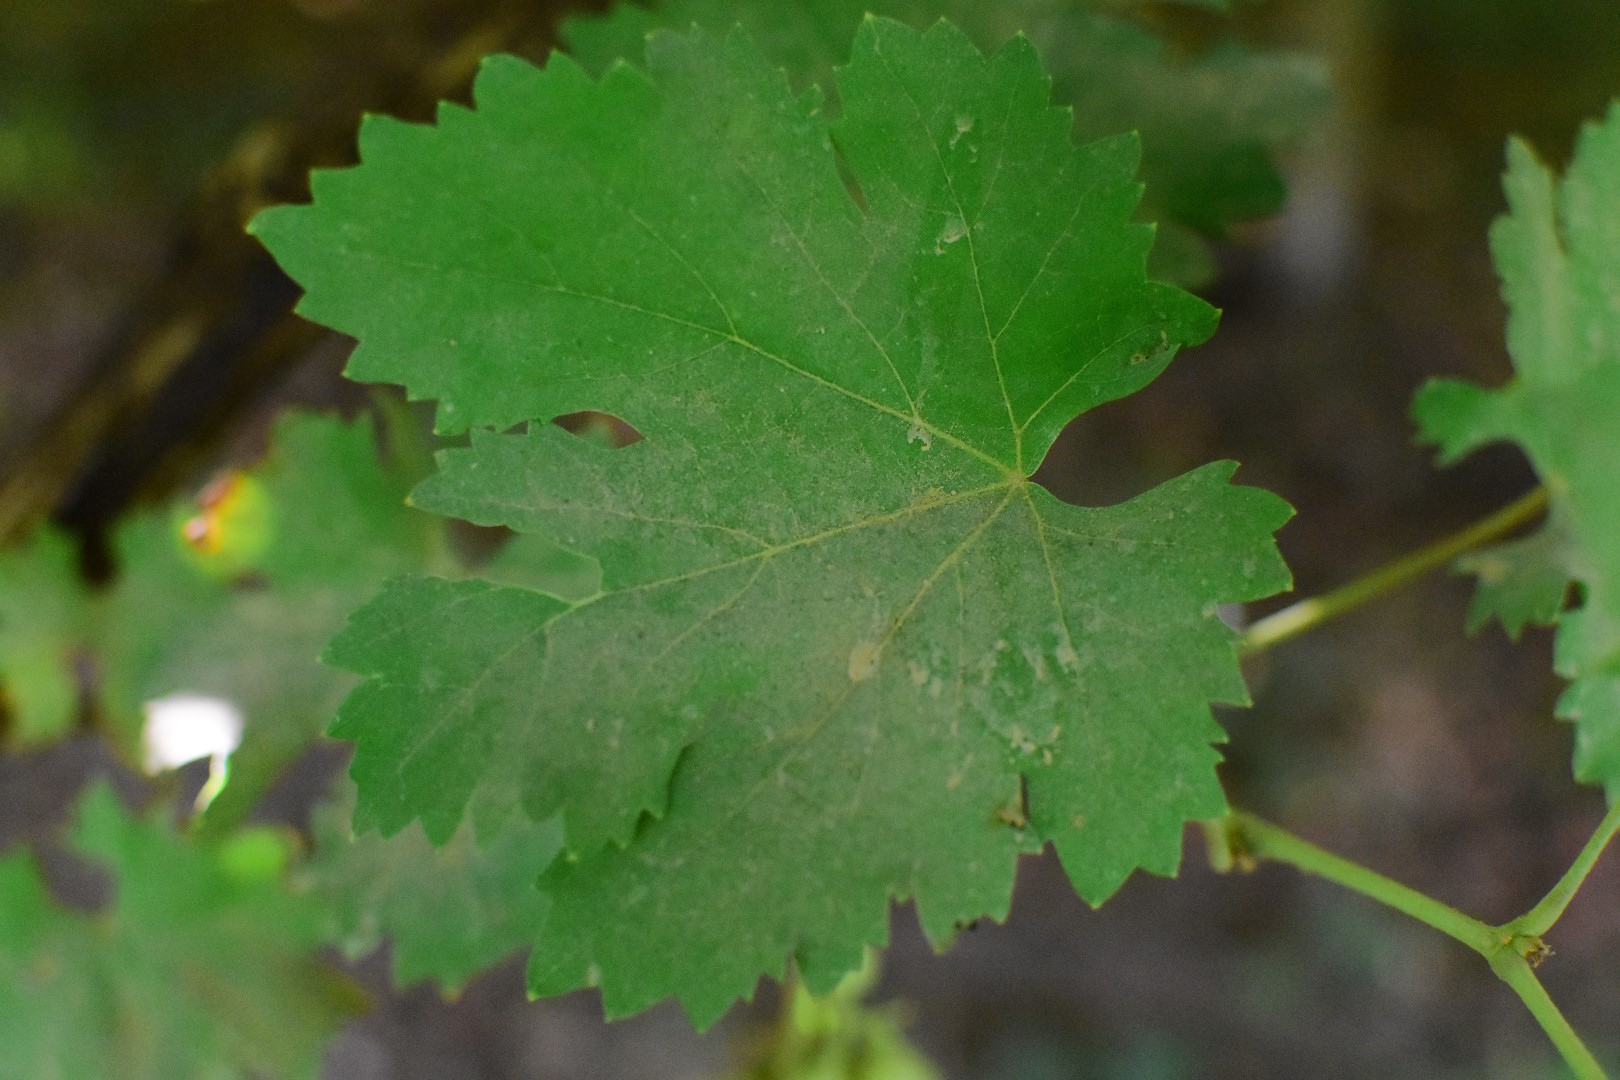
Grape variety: Deas Al-Annz